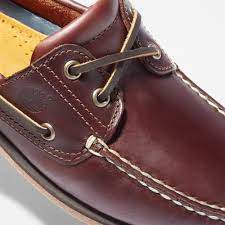
Label: Boat